John Hays Hammond

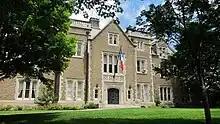
Former residence of John Hays Hammond in Washington, D.C.

About 1900, the now-famous Hammond moved to the U.S. and reported on mining properties in the U.S. and Mexico. He reported on the value of the Camp Bird Mine in Colorado, pursuant to its sale in 1902. His report on Winfield Scott Stratton's Independence mine, also in Colorado, and then being floated on the London market, revealed that the ore reserves had been greatly overvalued, and burst the stock bubble. He became a professor of mining engineering at Yale University 1902–1909, and from 1903 to 1907, he was employed by Daniel Guggenheim as a highly paid general manager and consulting engineer for the Guggenheim Exploration Company (Guggenex).